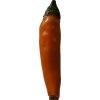
Label: pepper